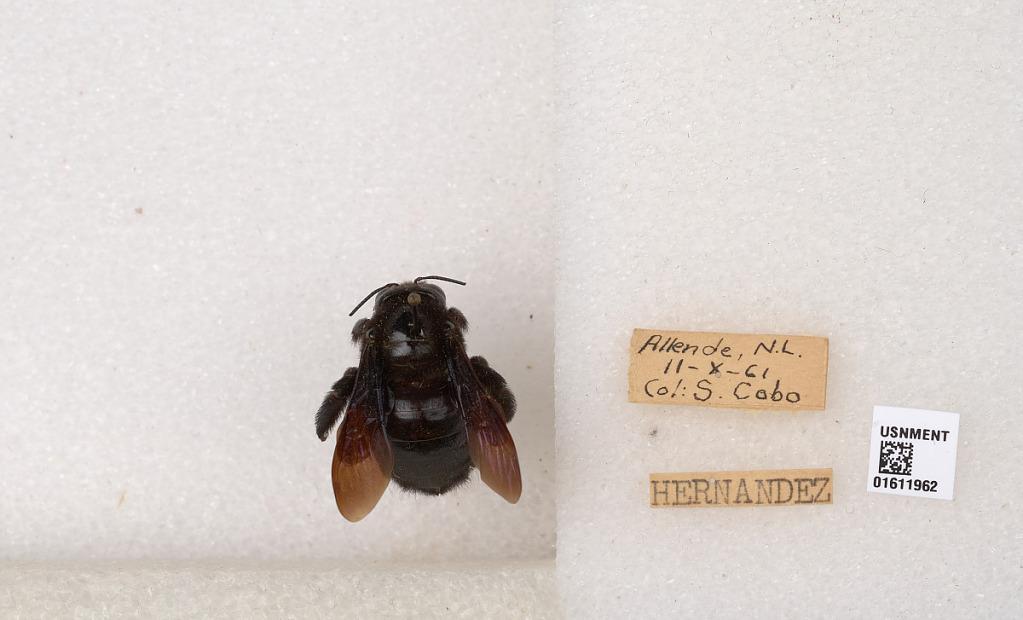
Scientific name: Xylocopa (Neoxylocopa) sp.
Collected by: L. Wollmann
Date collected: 1961-10-2
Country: Mexico
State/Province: Nuevo Leon
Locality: Allende